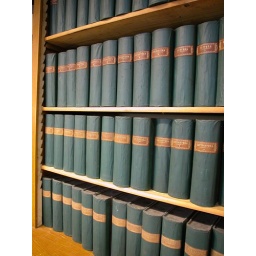
The collection of about 80.000 pictures of animals in wooden boxes